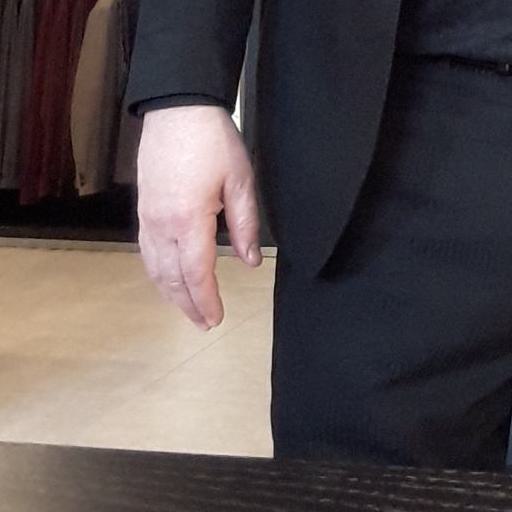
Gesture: no_gesture